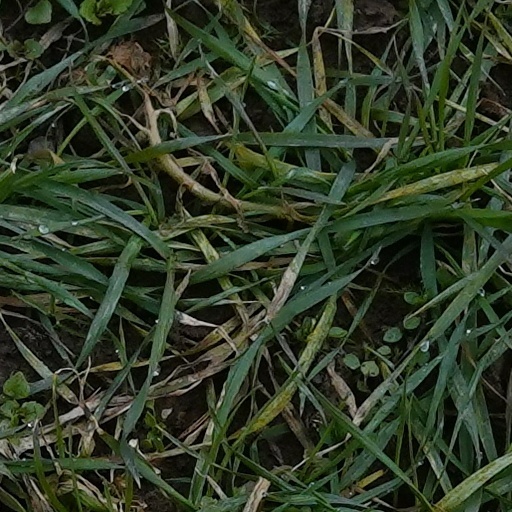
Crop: wheat